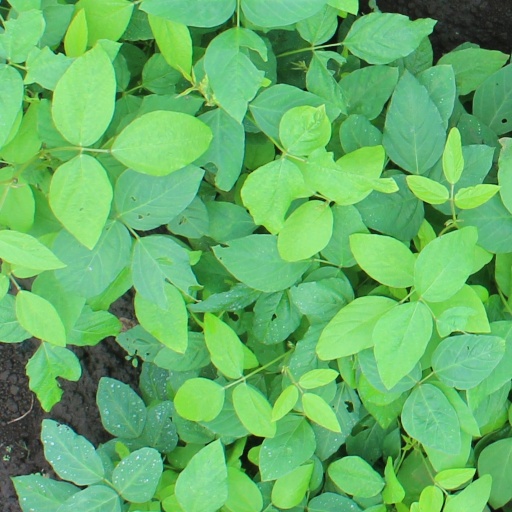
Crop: soybean